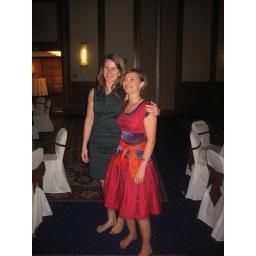
Before midnight the bride was "kidnapped" and returned in a red dress